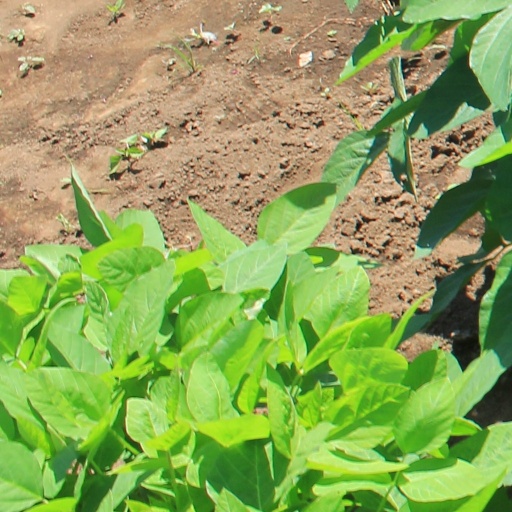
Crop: soybean